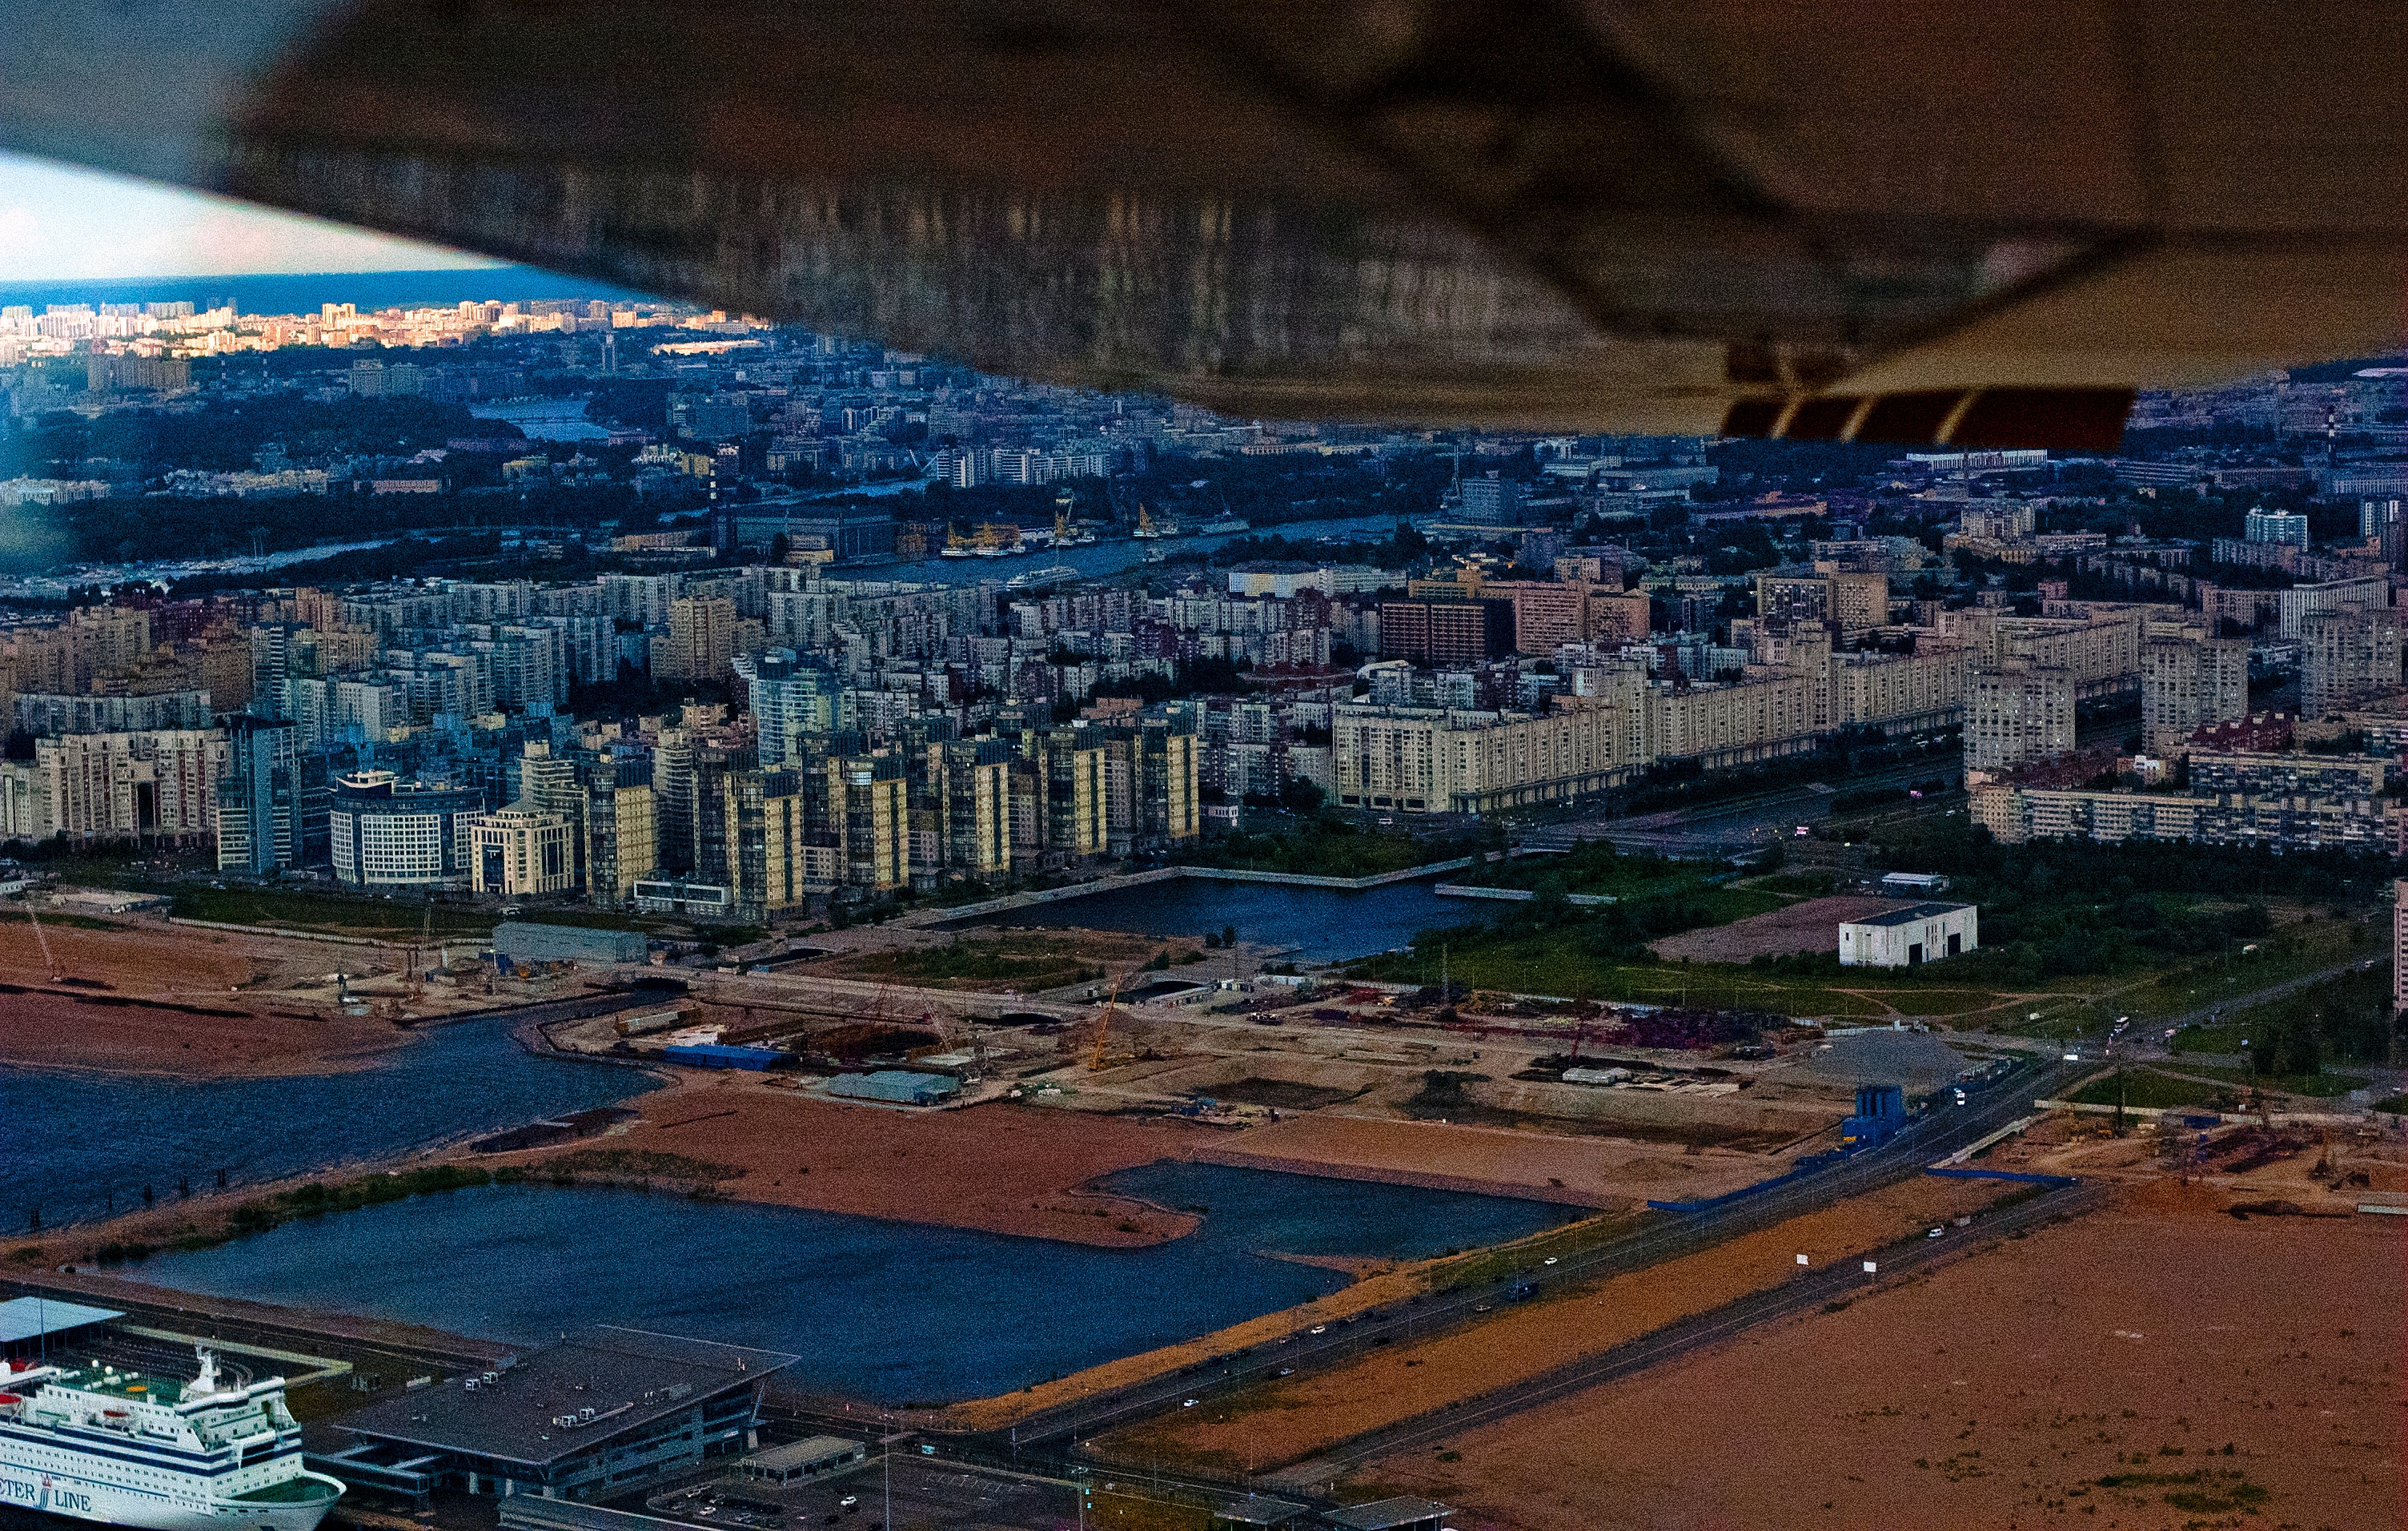
structure, skyline, city, cityscape, stadium, arena, bird's eye view, aerial photography, urban area, human settlement, sport venue